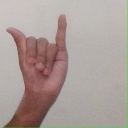
अक्षर: य